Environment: real
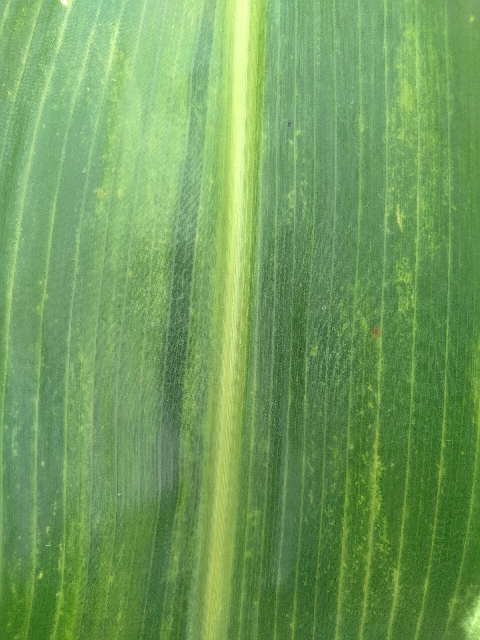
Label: lethal_necrosis